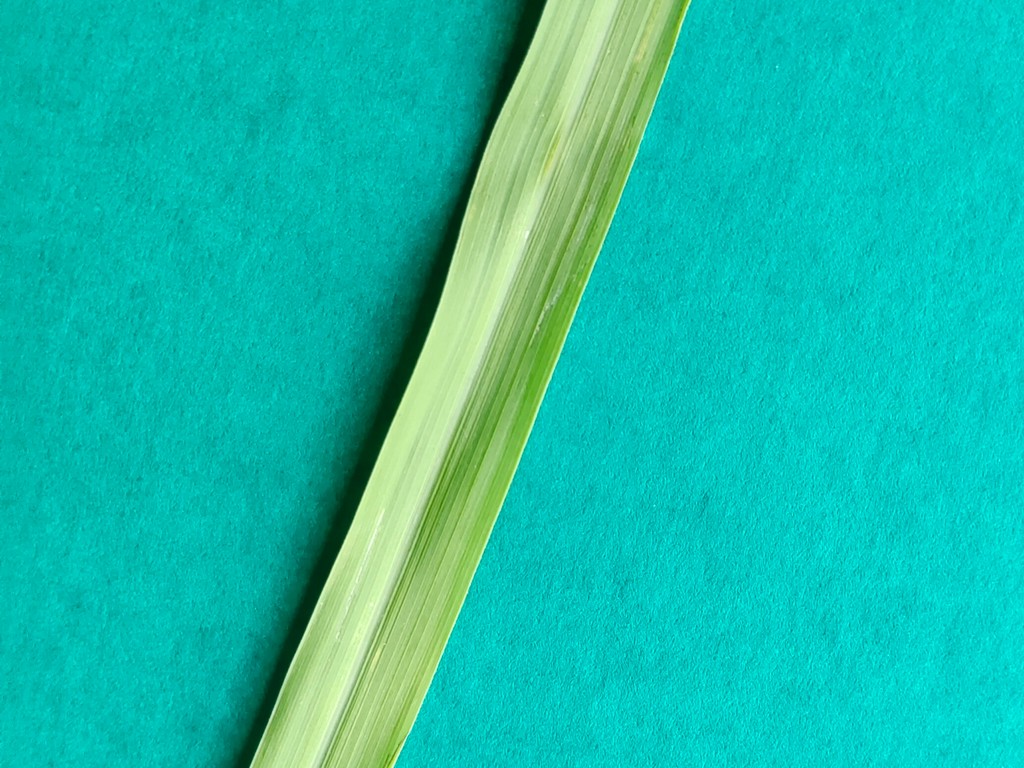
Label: Healthy